Mjällby

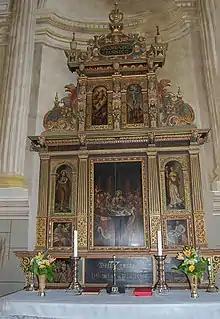
The altar inside the Mjällby Church.

Mjällby is a locality situated in Sölvesborg Municipality, Blekinge County, Sweden with 1,254 inhabitants in 2010. It is located on the Listerlandet peninsula.